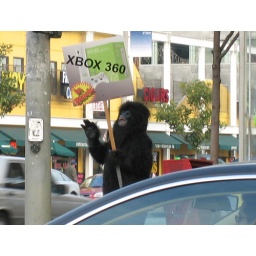
there's a freakin gorilla in the street